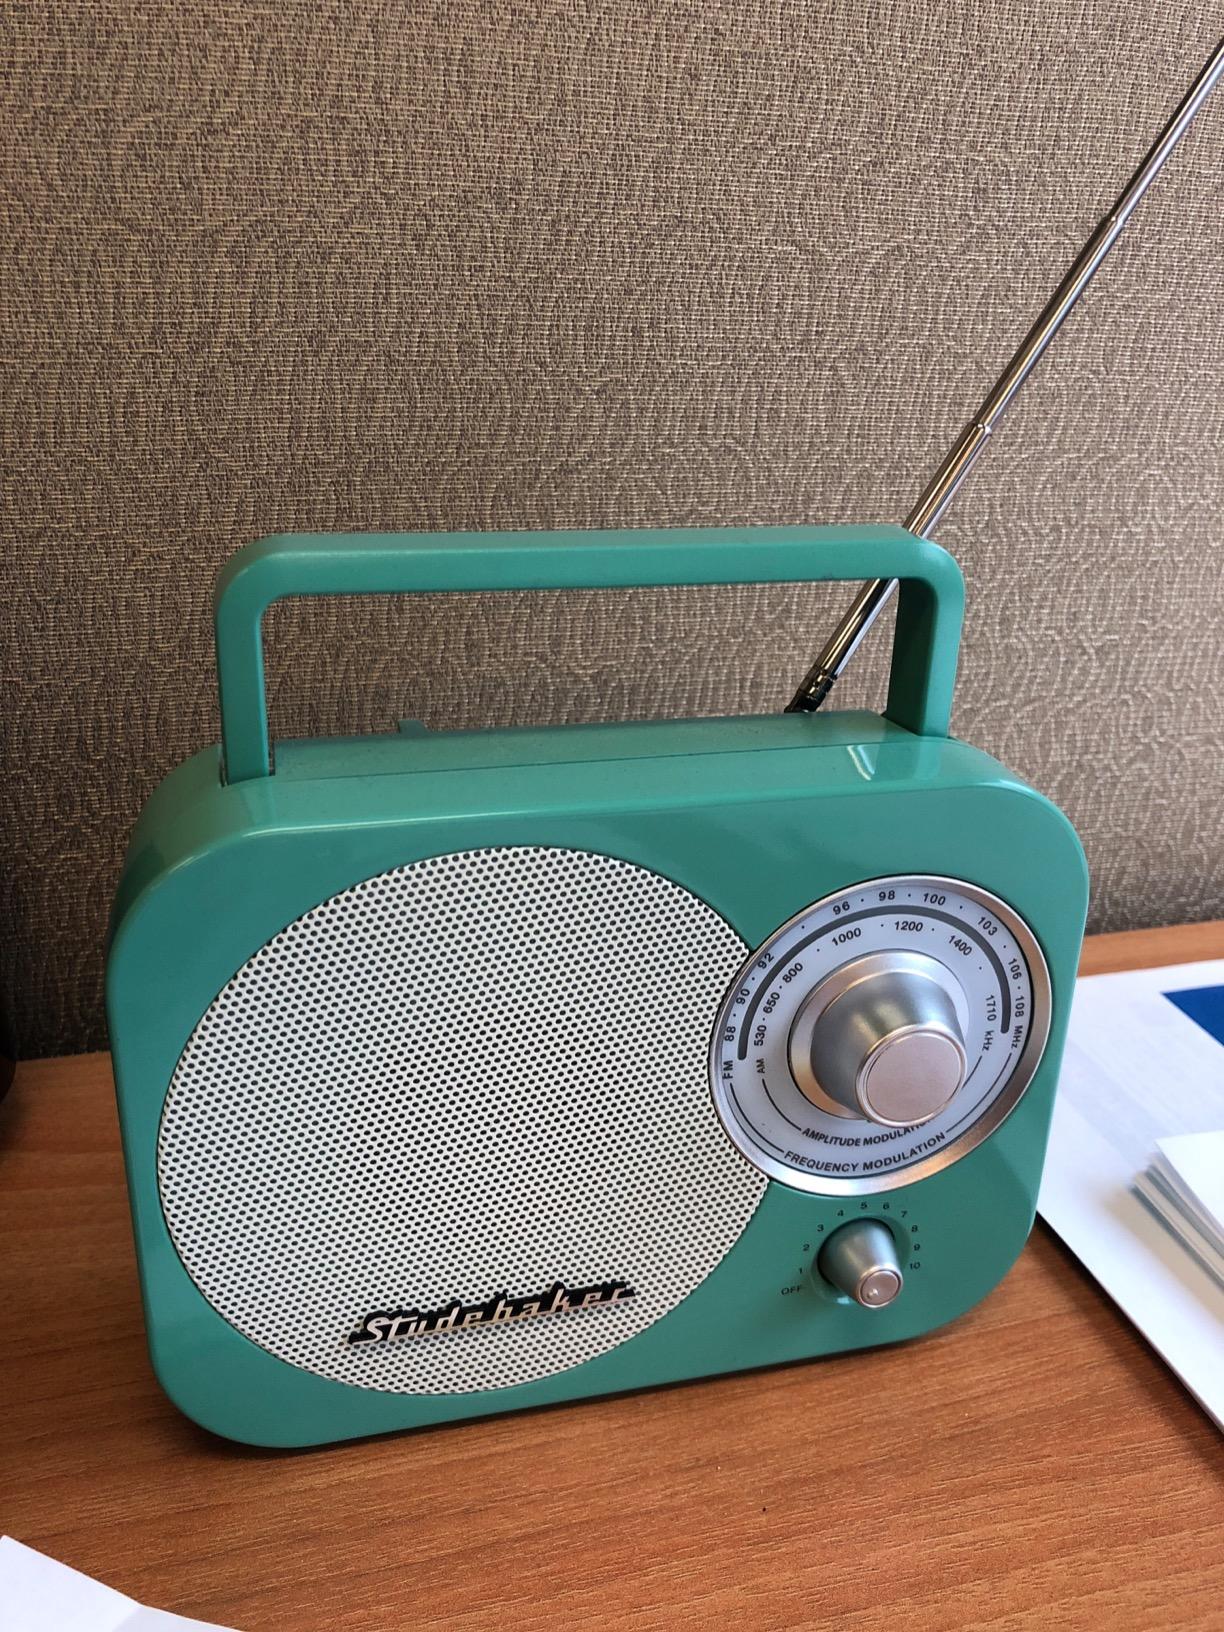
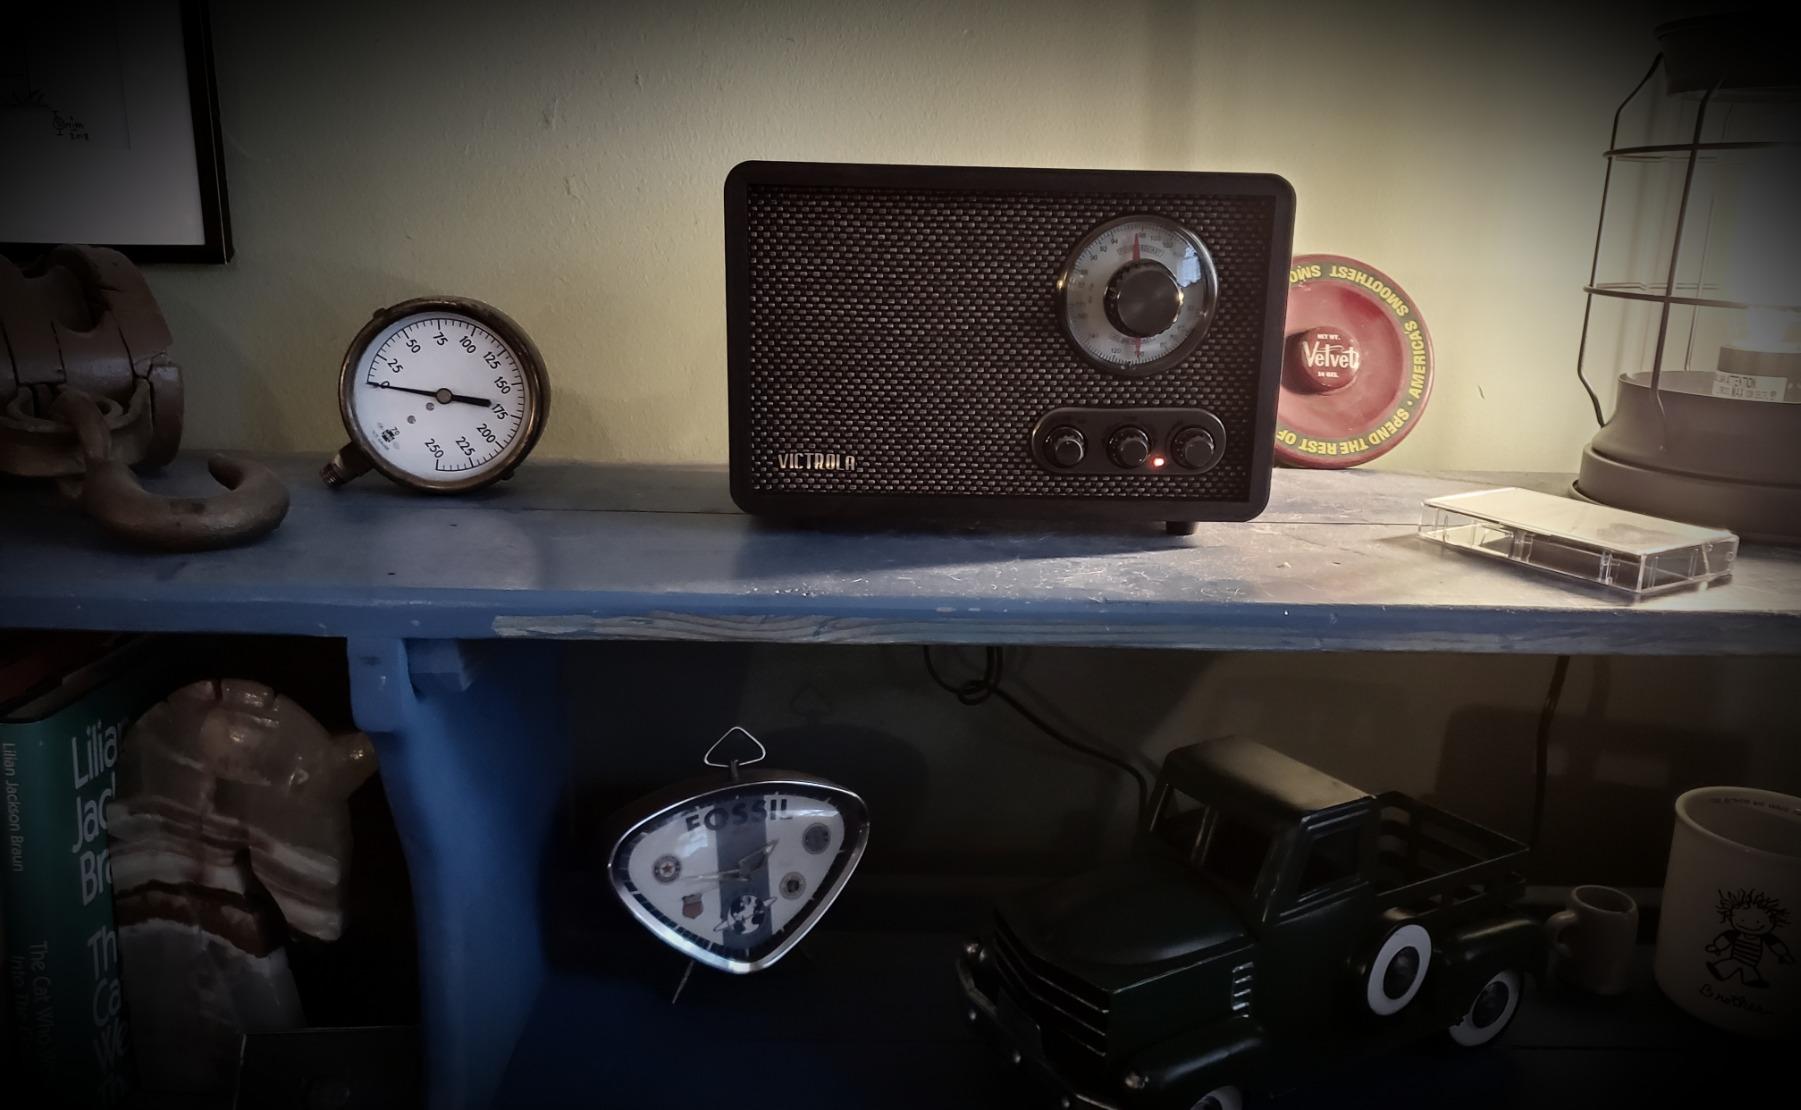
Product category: radio
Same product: no